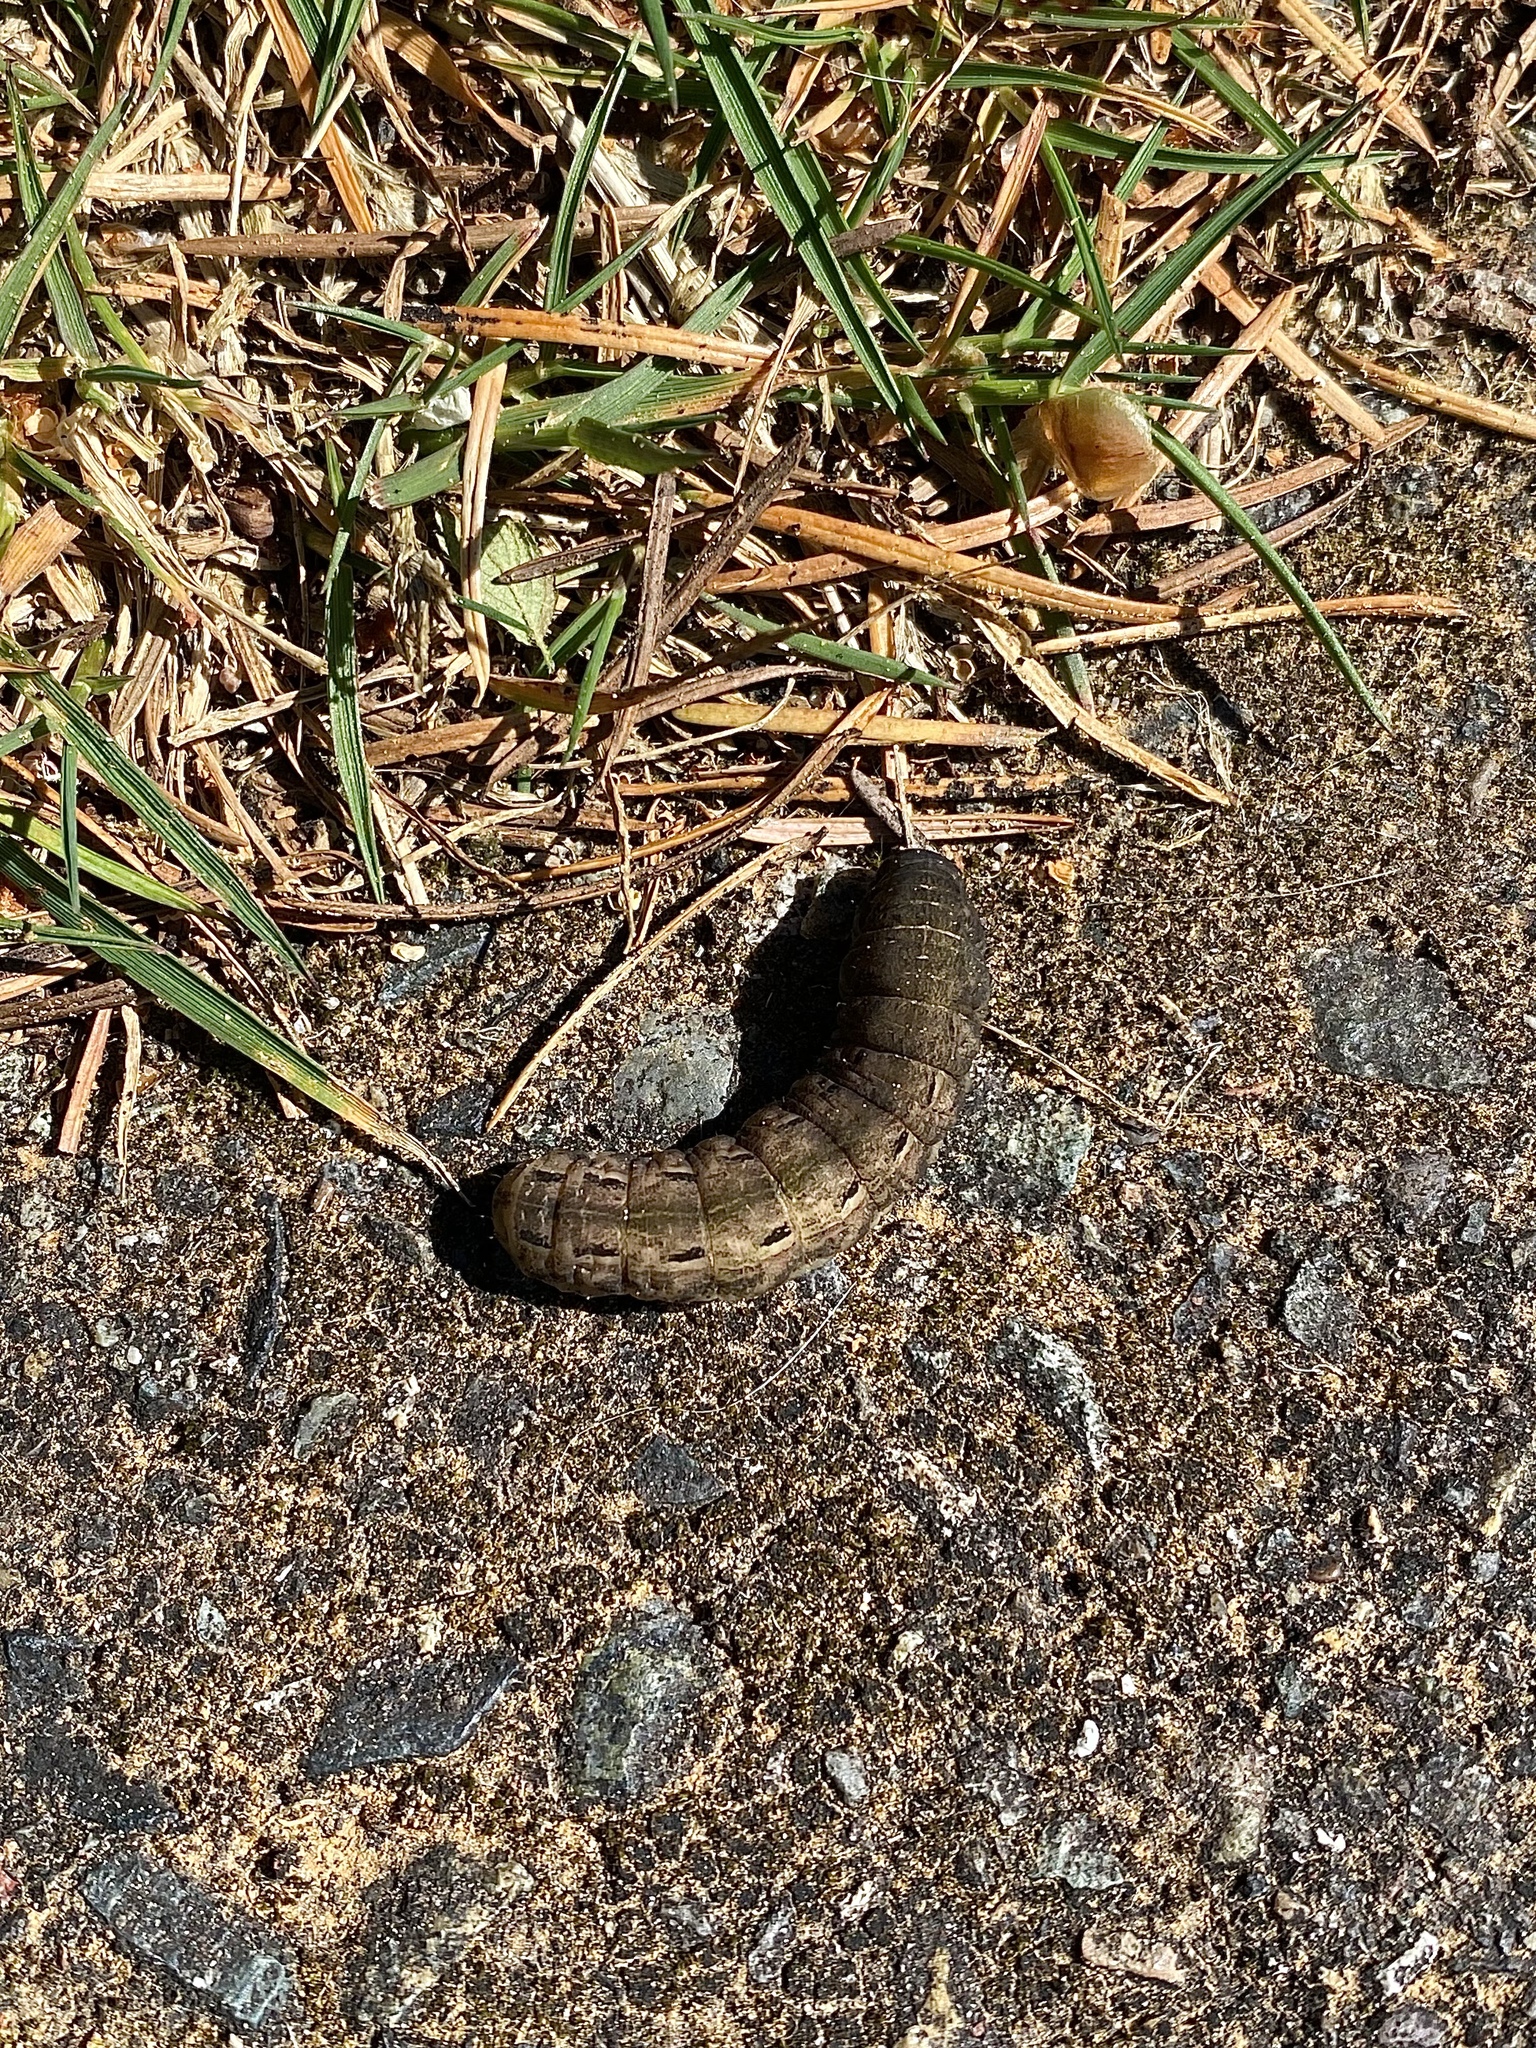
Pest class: cutworms